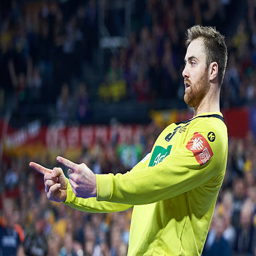
athlete celebrates after save during match .